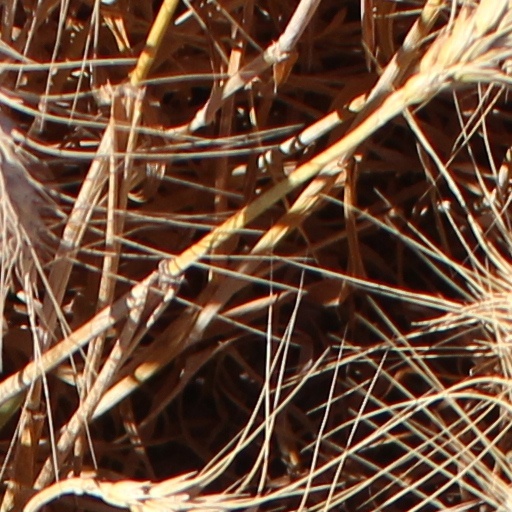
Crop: wheat